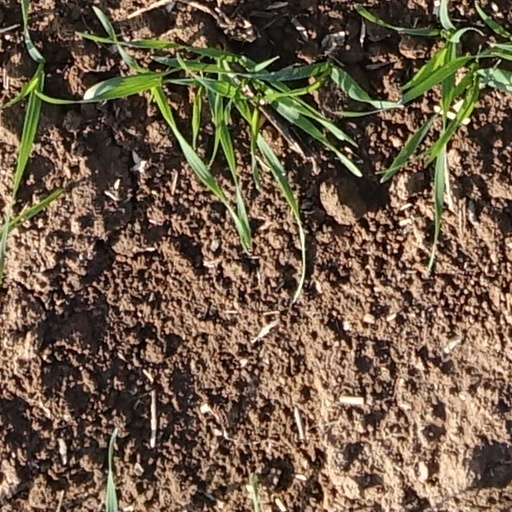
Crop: wheat